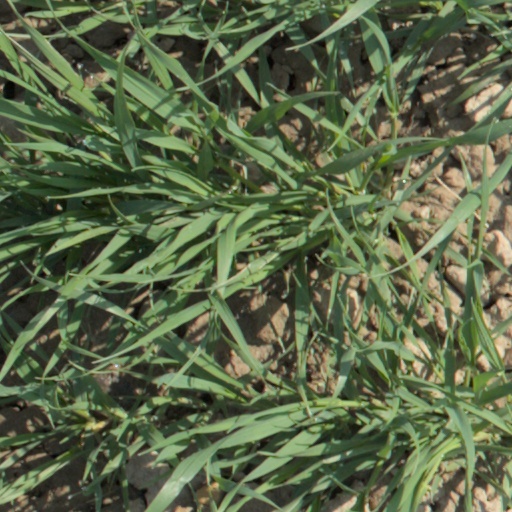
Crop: wheat